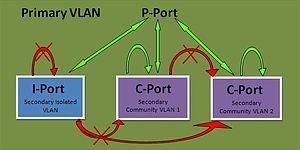
Un VLAN privé est une configuration de réseau informatique où certains ports des commutateurs sur lesquels sont définis des VLAN sont restreints. En général, on ne leur permet de communiquer qu'avec un certain « lien ascendant ». Par conséquent, tous les ordinateurs membres d'un VLAN ne peuvent pas forcément communiquer entre eux.